John Agar

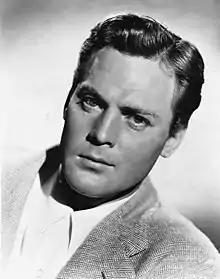
Agar,

John George Agar Jr. (January 31, 1921 – April 7, 2002) was an American film and television actor. He is best known for starring alongside John Wayne in the films "Sands of Iwo Jima", "Fort Apache", and "She Wore a Yellow Ribbon". In his later career he was the star of B movies, such as "Tarantula!", "The Mole People", "The Brain from Planet Arous", "Revenge of the Creature", "Flesh and the Spur" and "Hand of Death". He was the first husband of Shirley Temple.